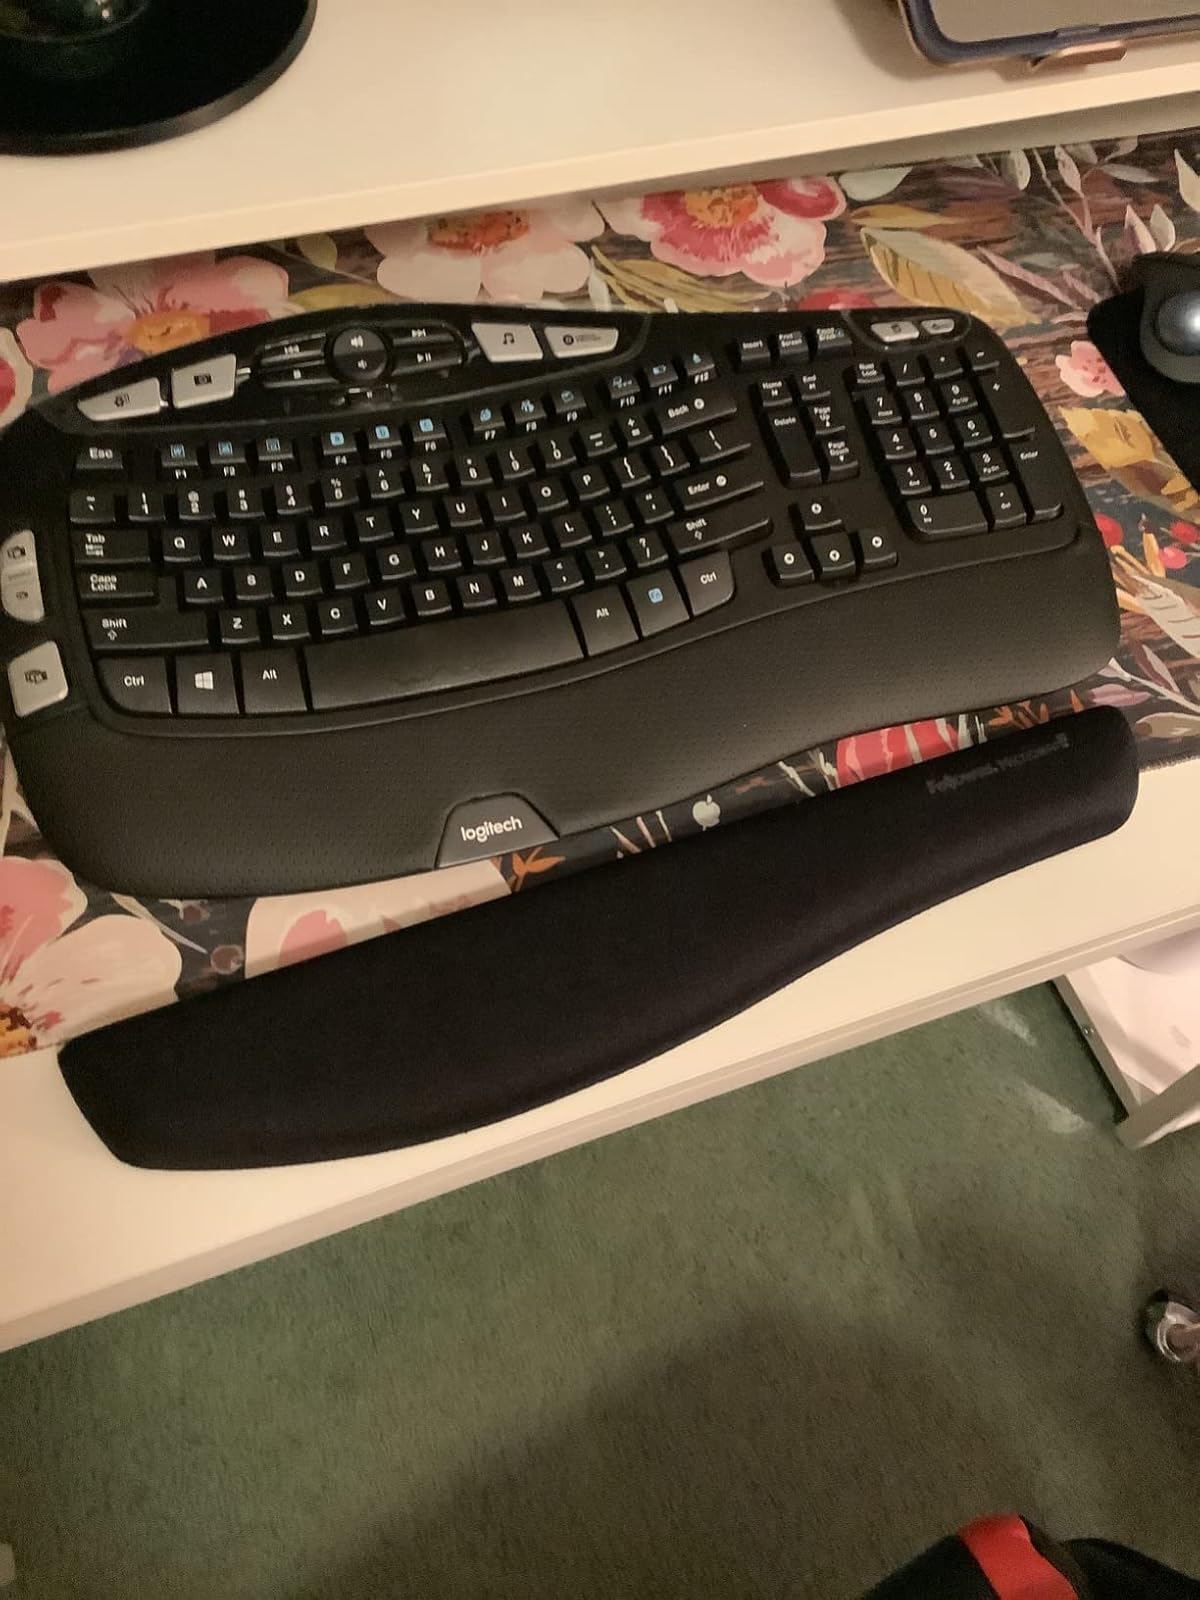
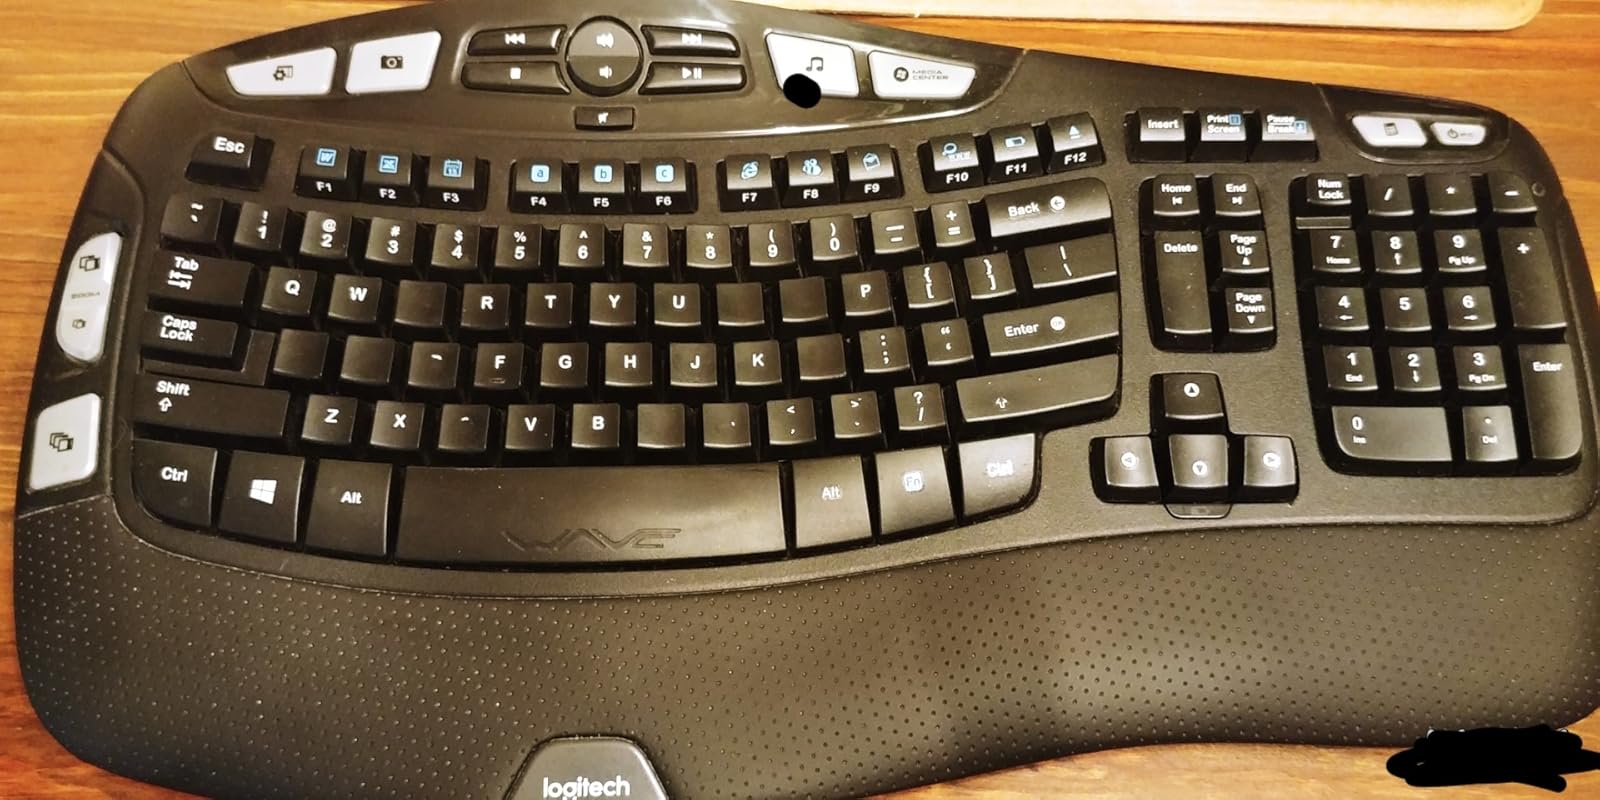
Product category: keyboard
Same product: yes